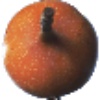
Label: granadilla